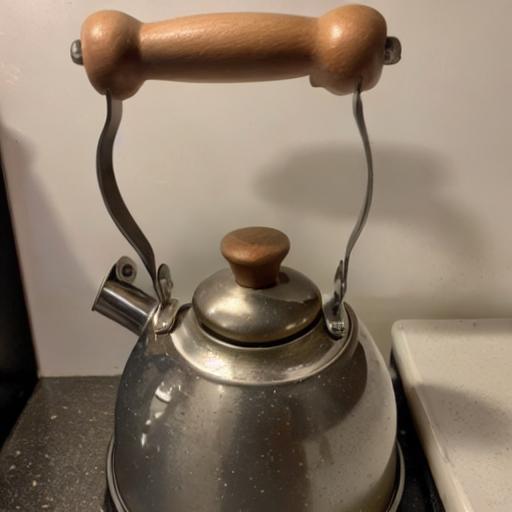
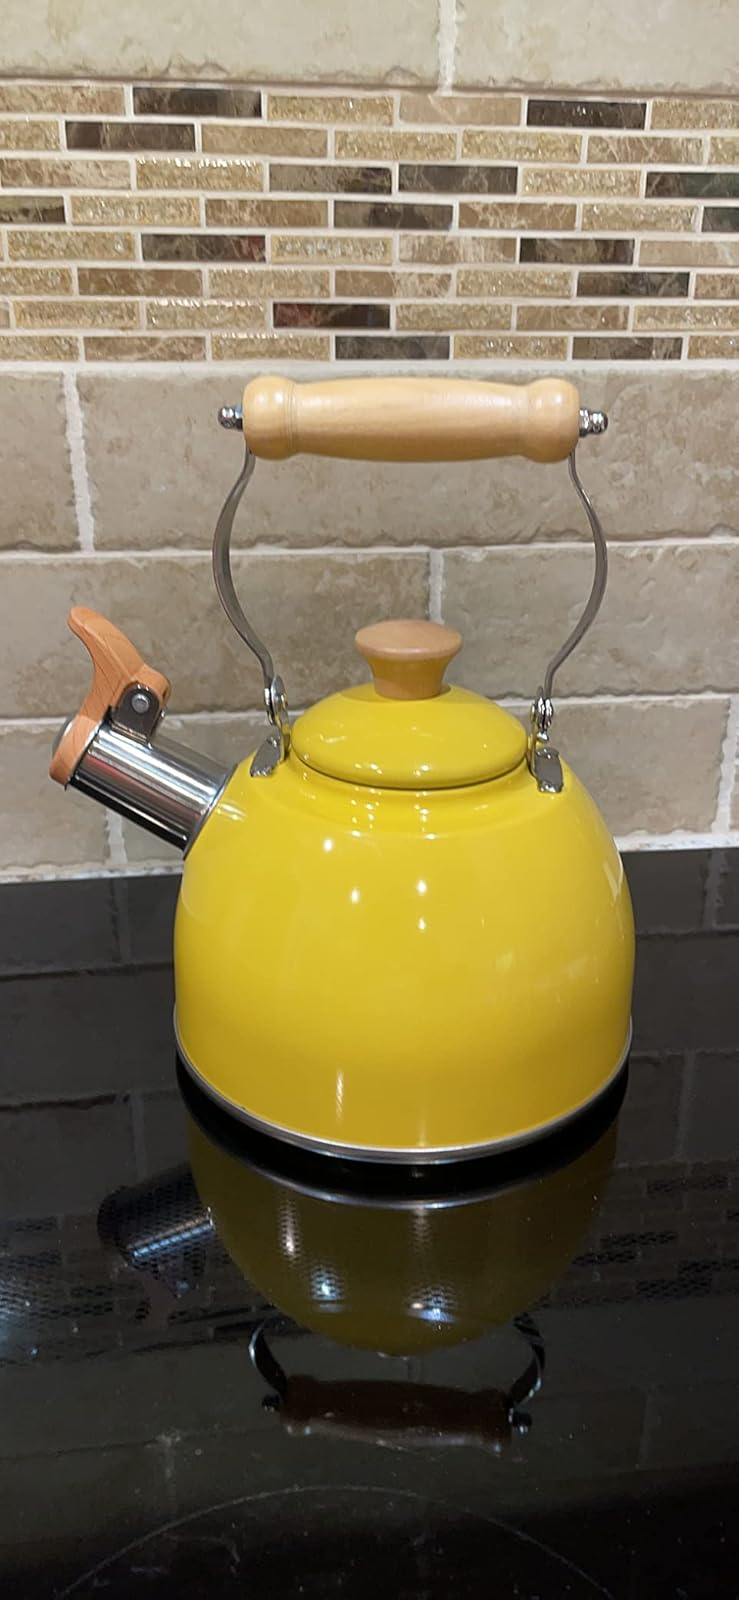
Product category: items_kettle
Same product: no